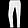
Label: Trouser